Seymour King

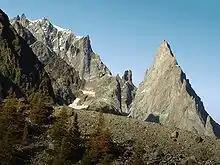
The Aiguilles de Peuterey seen from Val Veny. Aiguille Blanche de Peuterey (extreme left, top), Aiguille Noire de Peuterey (right)

King was an adventurous mountaineer. He was the first to reach the summits of Mont Maudit with William Edward Davidson and guides Johann Jaun d. J. and Johann von Bergen on 12 September 1878, and Aiguille Blanche de Peuterey (Pointe Güssfeldt) with guides Emile Rey, Ambros Supersaxo and Aloys Anthamatten on 31 July 1885. The SE summit of the Aiguille Blanche de Peuterey is named Point Seymour King in his honour. He was a Fellow of the Royal Geographical Society.